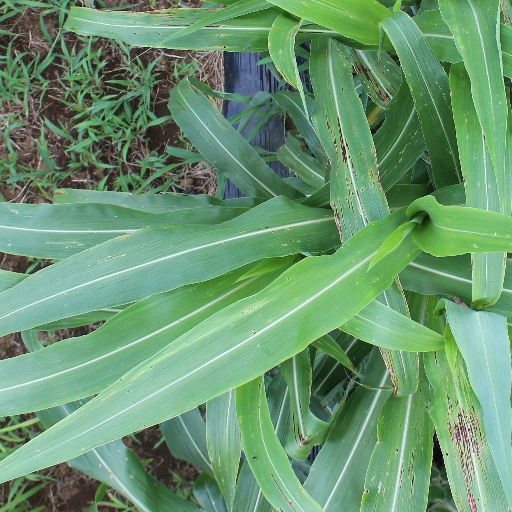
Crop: sorghum